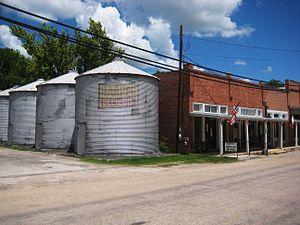
Martindale est une ville située au nord-ouest du comté de Caldwell, au Texas, aux États-Unis. La ville est fondée en 1855 et incorporée en 1982.